Brechin Town House

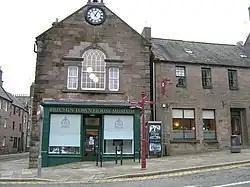
Brechin Town House

Brechin Town House is a municipal structure in the High Street in Brechin, Angus, Scotland. The structure, which was used as a museum from 2003 to 2023, is a Category B listed building.